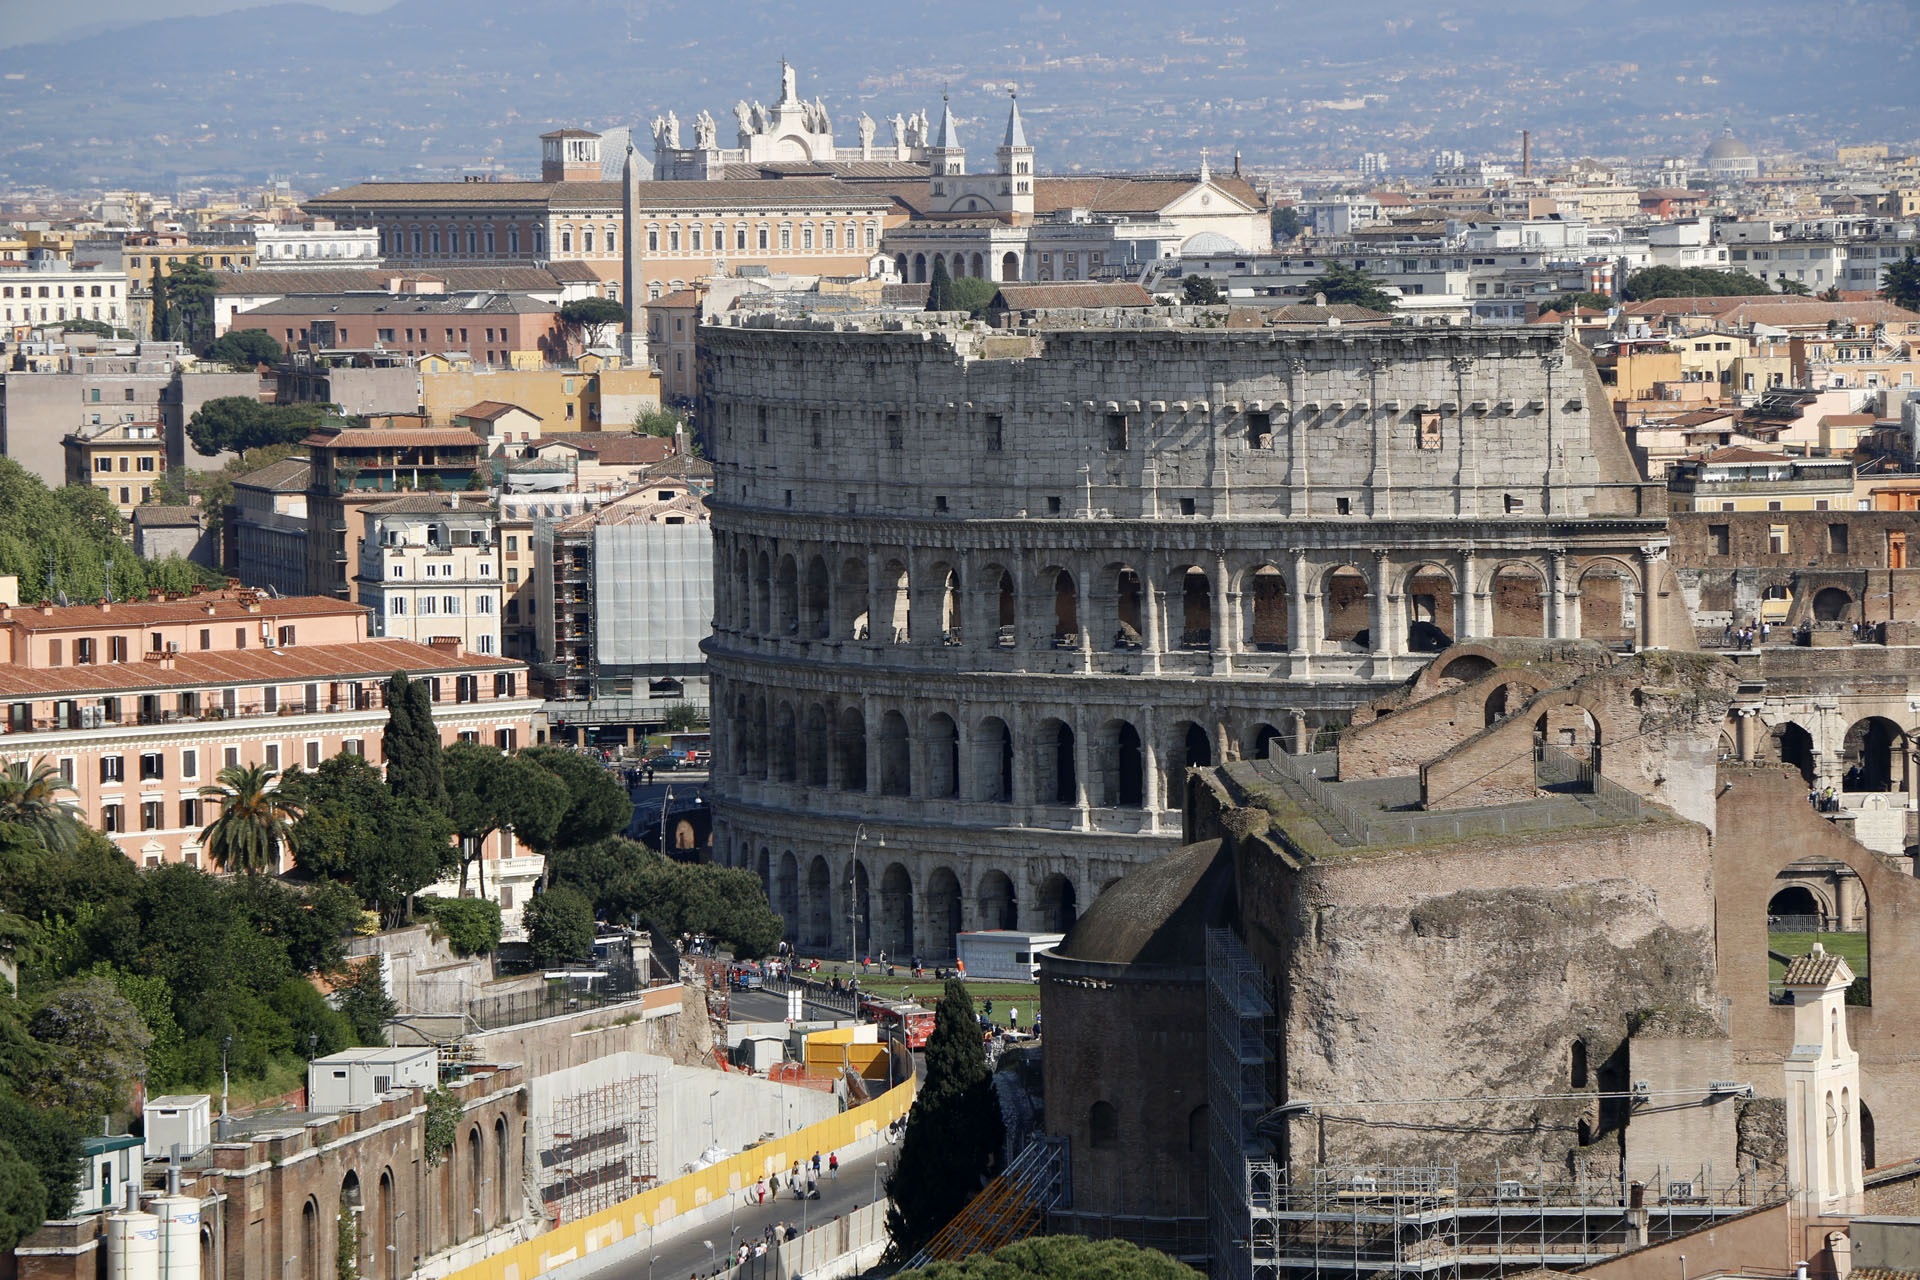
town, building, palace, city, cityscape, travel, landmark, italy, tourism, colosseum, rome, roman, town square, historically, columnar, antiquity, ancient rome, historic site, ancient history, geographical feature, human settlement, ancient roman architecture